Walking on Sunshine (Eddy Grant album)

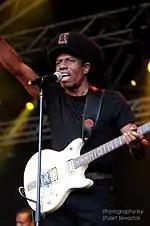
Eddy Grant (pictured 2009) wrote "Walking on Sunshine" as a reflection on his joyfulness.

"Walking on Sunshine" blends numerous forms of Caribbean music with styles of funk, rock, pop and new wave. Press advertisements referred to it as a rhythmic fusion of reggae, pop, R&B and African music. While the first side features tough, culturally-themed songs, the second side is more pop-based and, according to writer Jo-Ann Greene, explores unique musical hybrids like Motown-inspired, calypso-styled disco, Latin-style "skankers" and "romantic swayers". Cliff White of "Smash Hits" referred to it as a "black 'symphony' album". The songs with reggae, funk and calypso rhythms are a musical continuation of "Message Man", and Grant's synthesiser parts exude calypso-styled steel drum and orchestral-style sounds. He said the album reflected his joyousness, adding: "I'll try to show all people, black or white or whatever, that it's possible to seize a chance and make some use of it. I've never been a great one for talking about something, I've always believed in doing it."